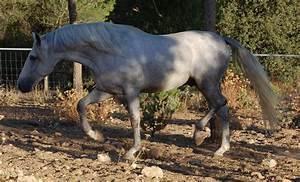
horse